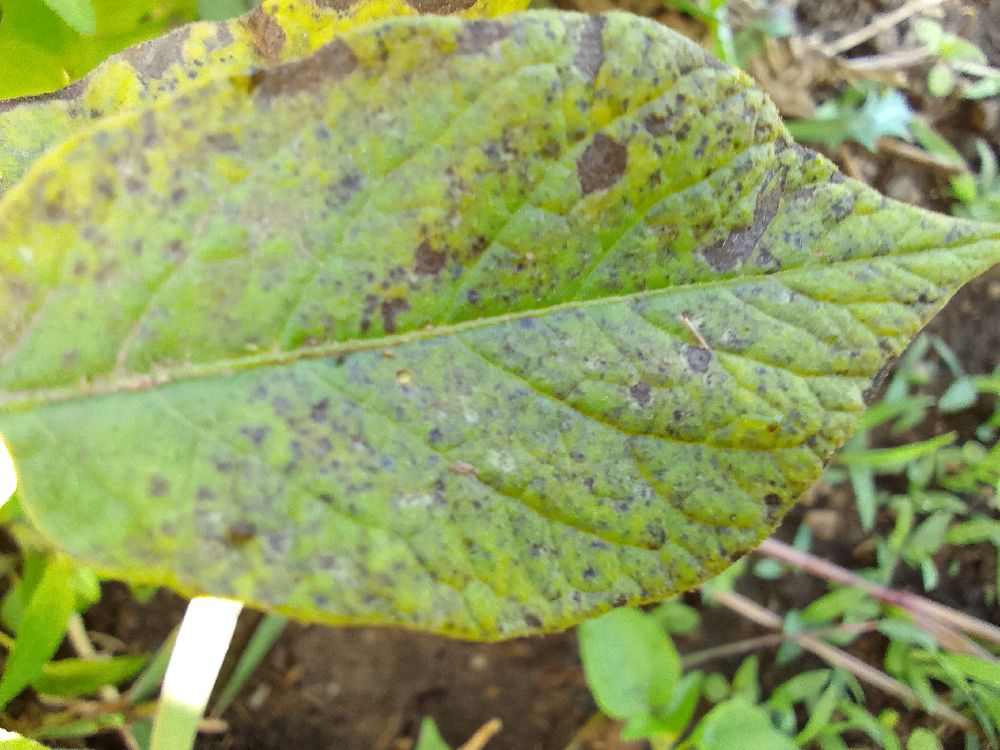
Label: Early blight